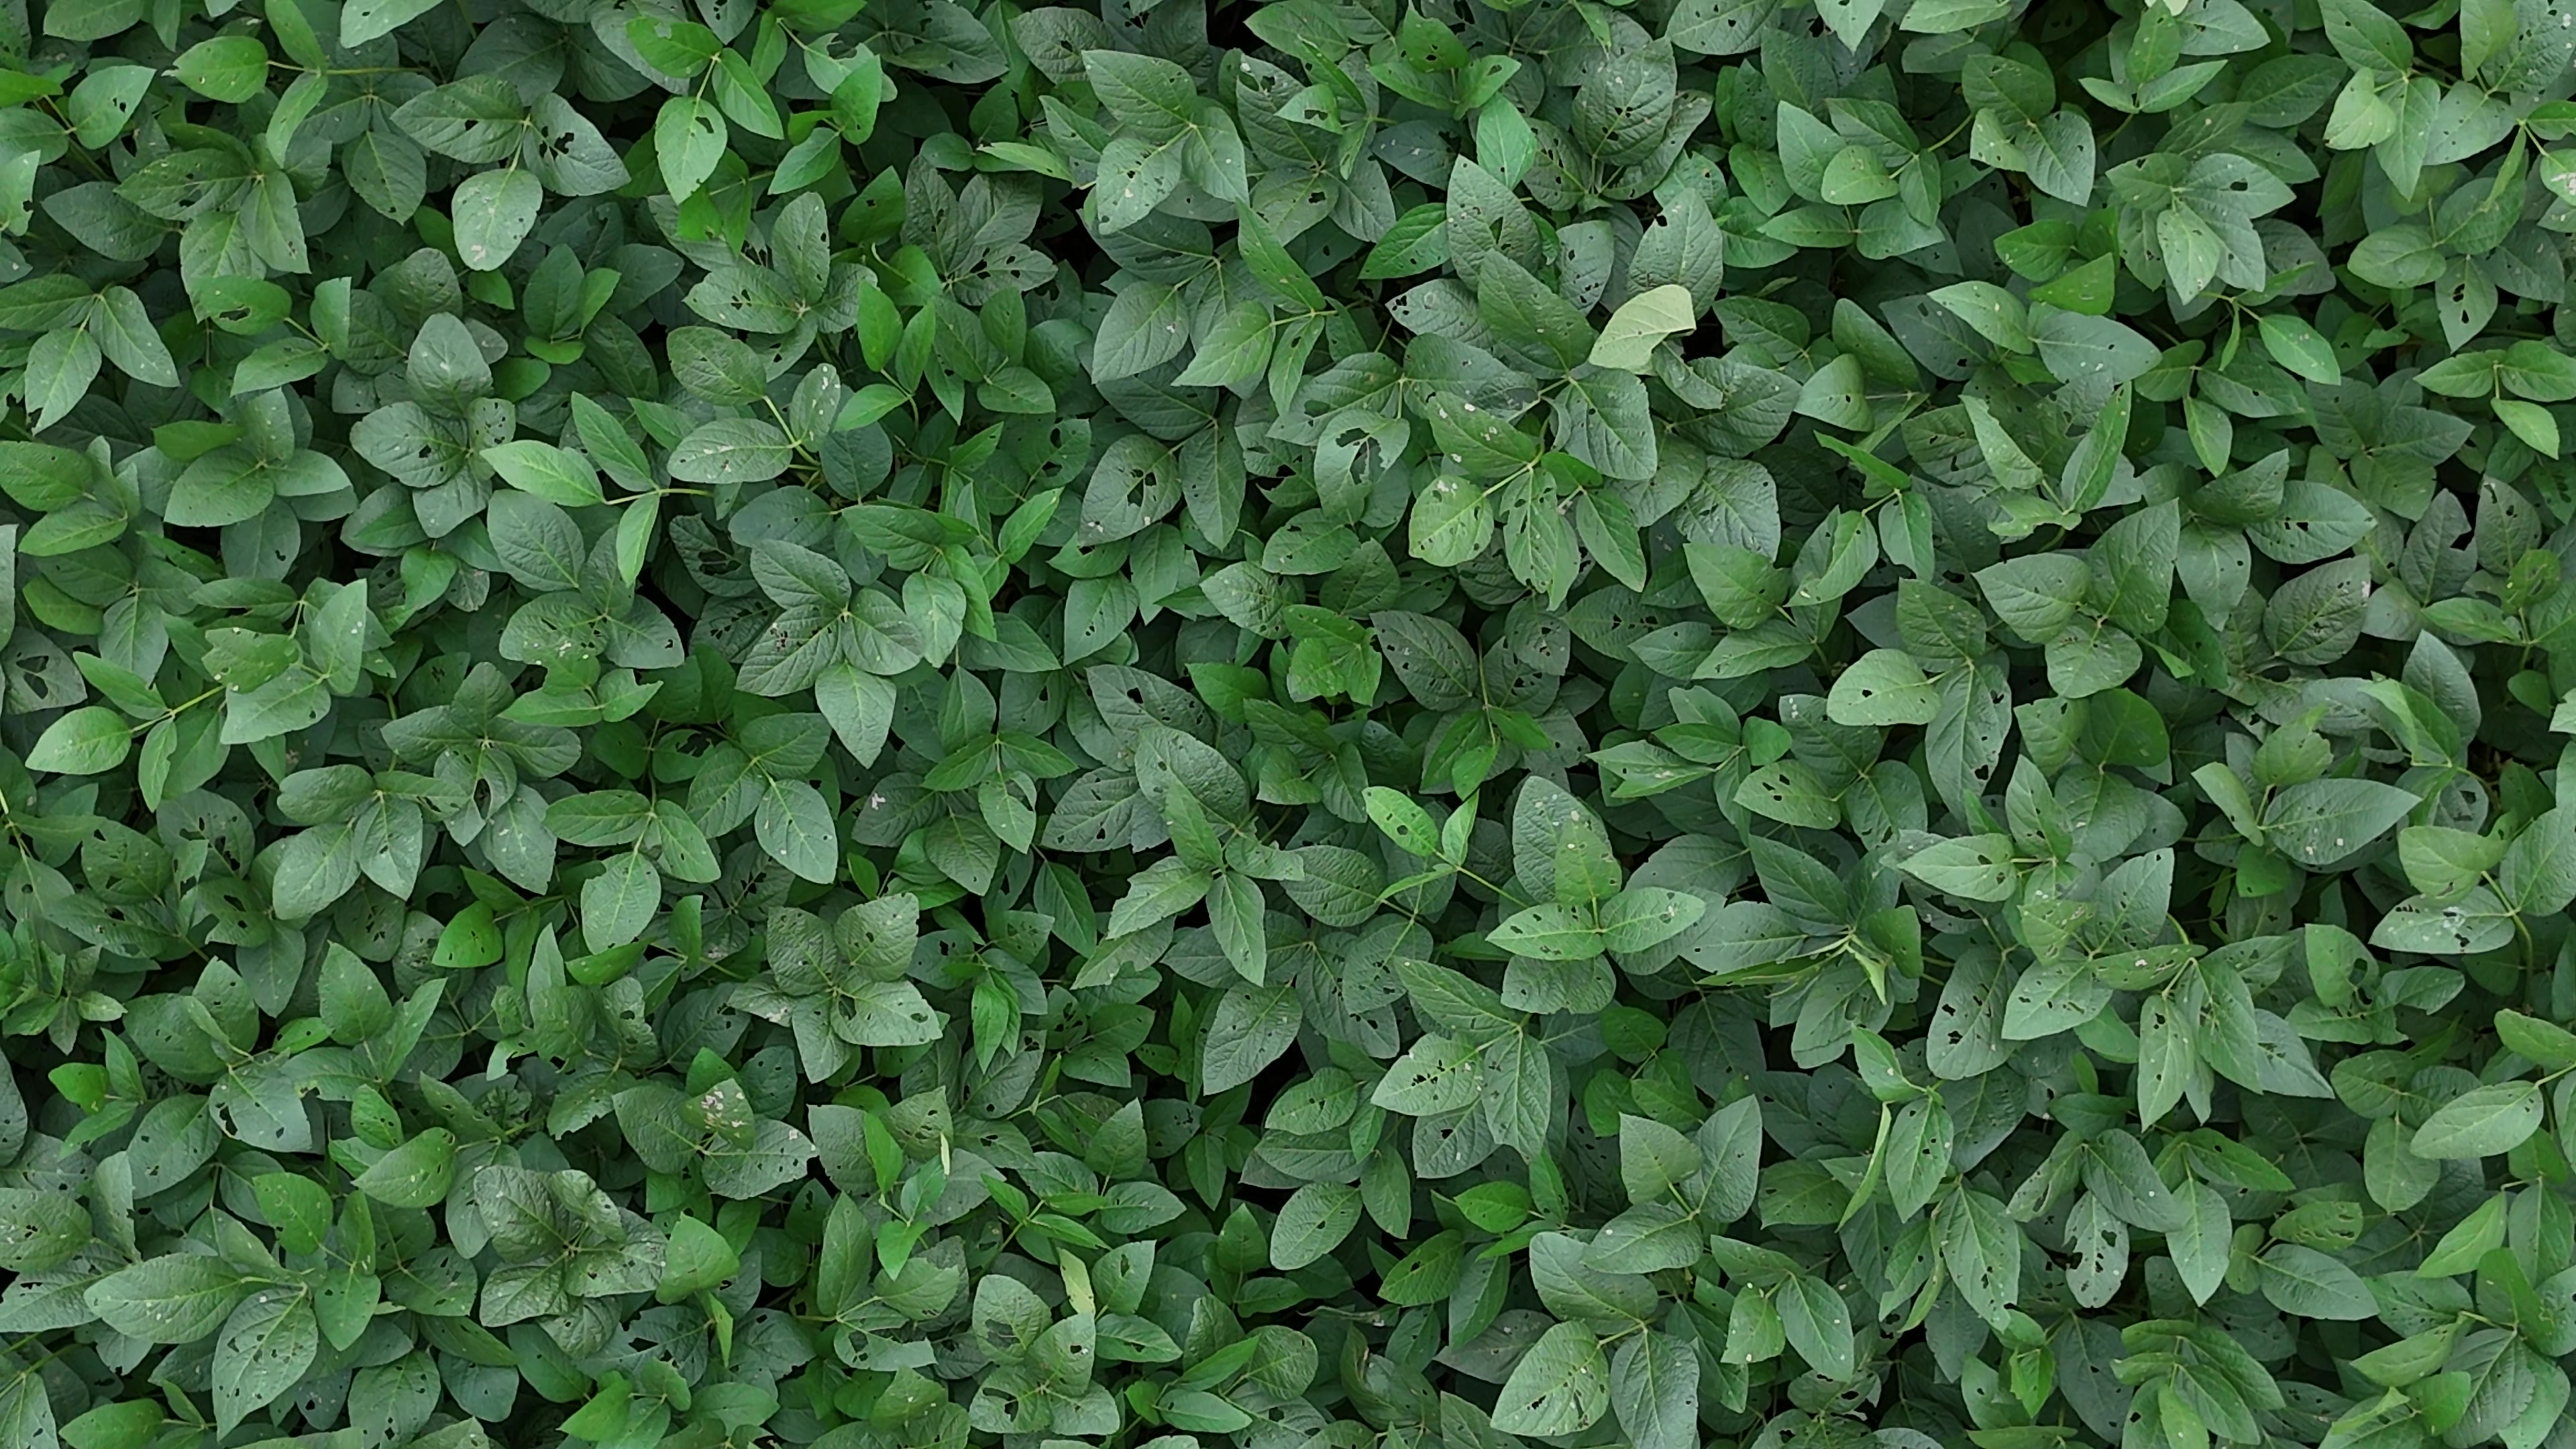
Label: Semilooper_Pest